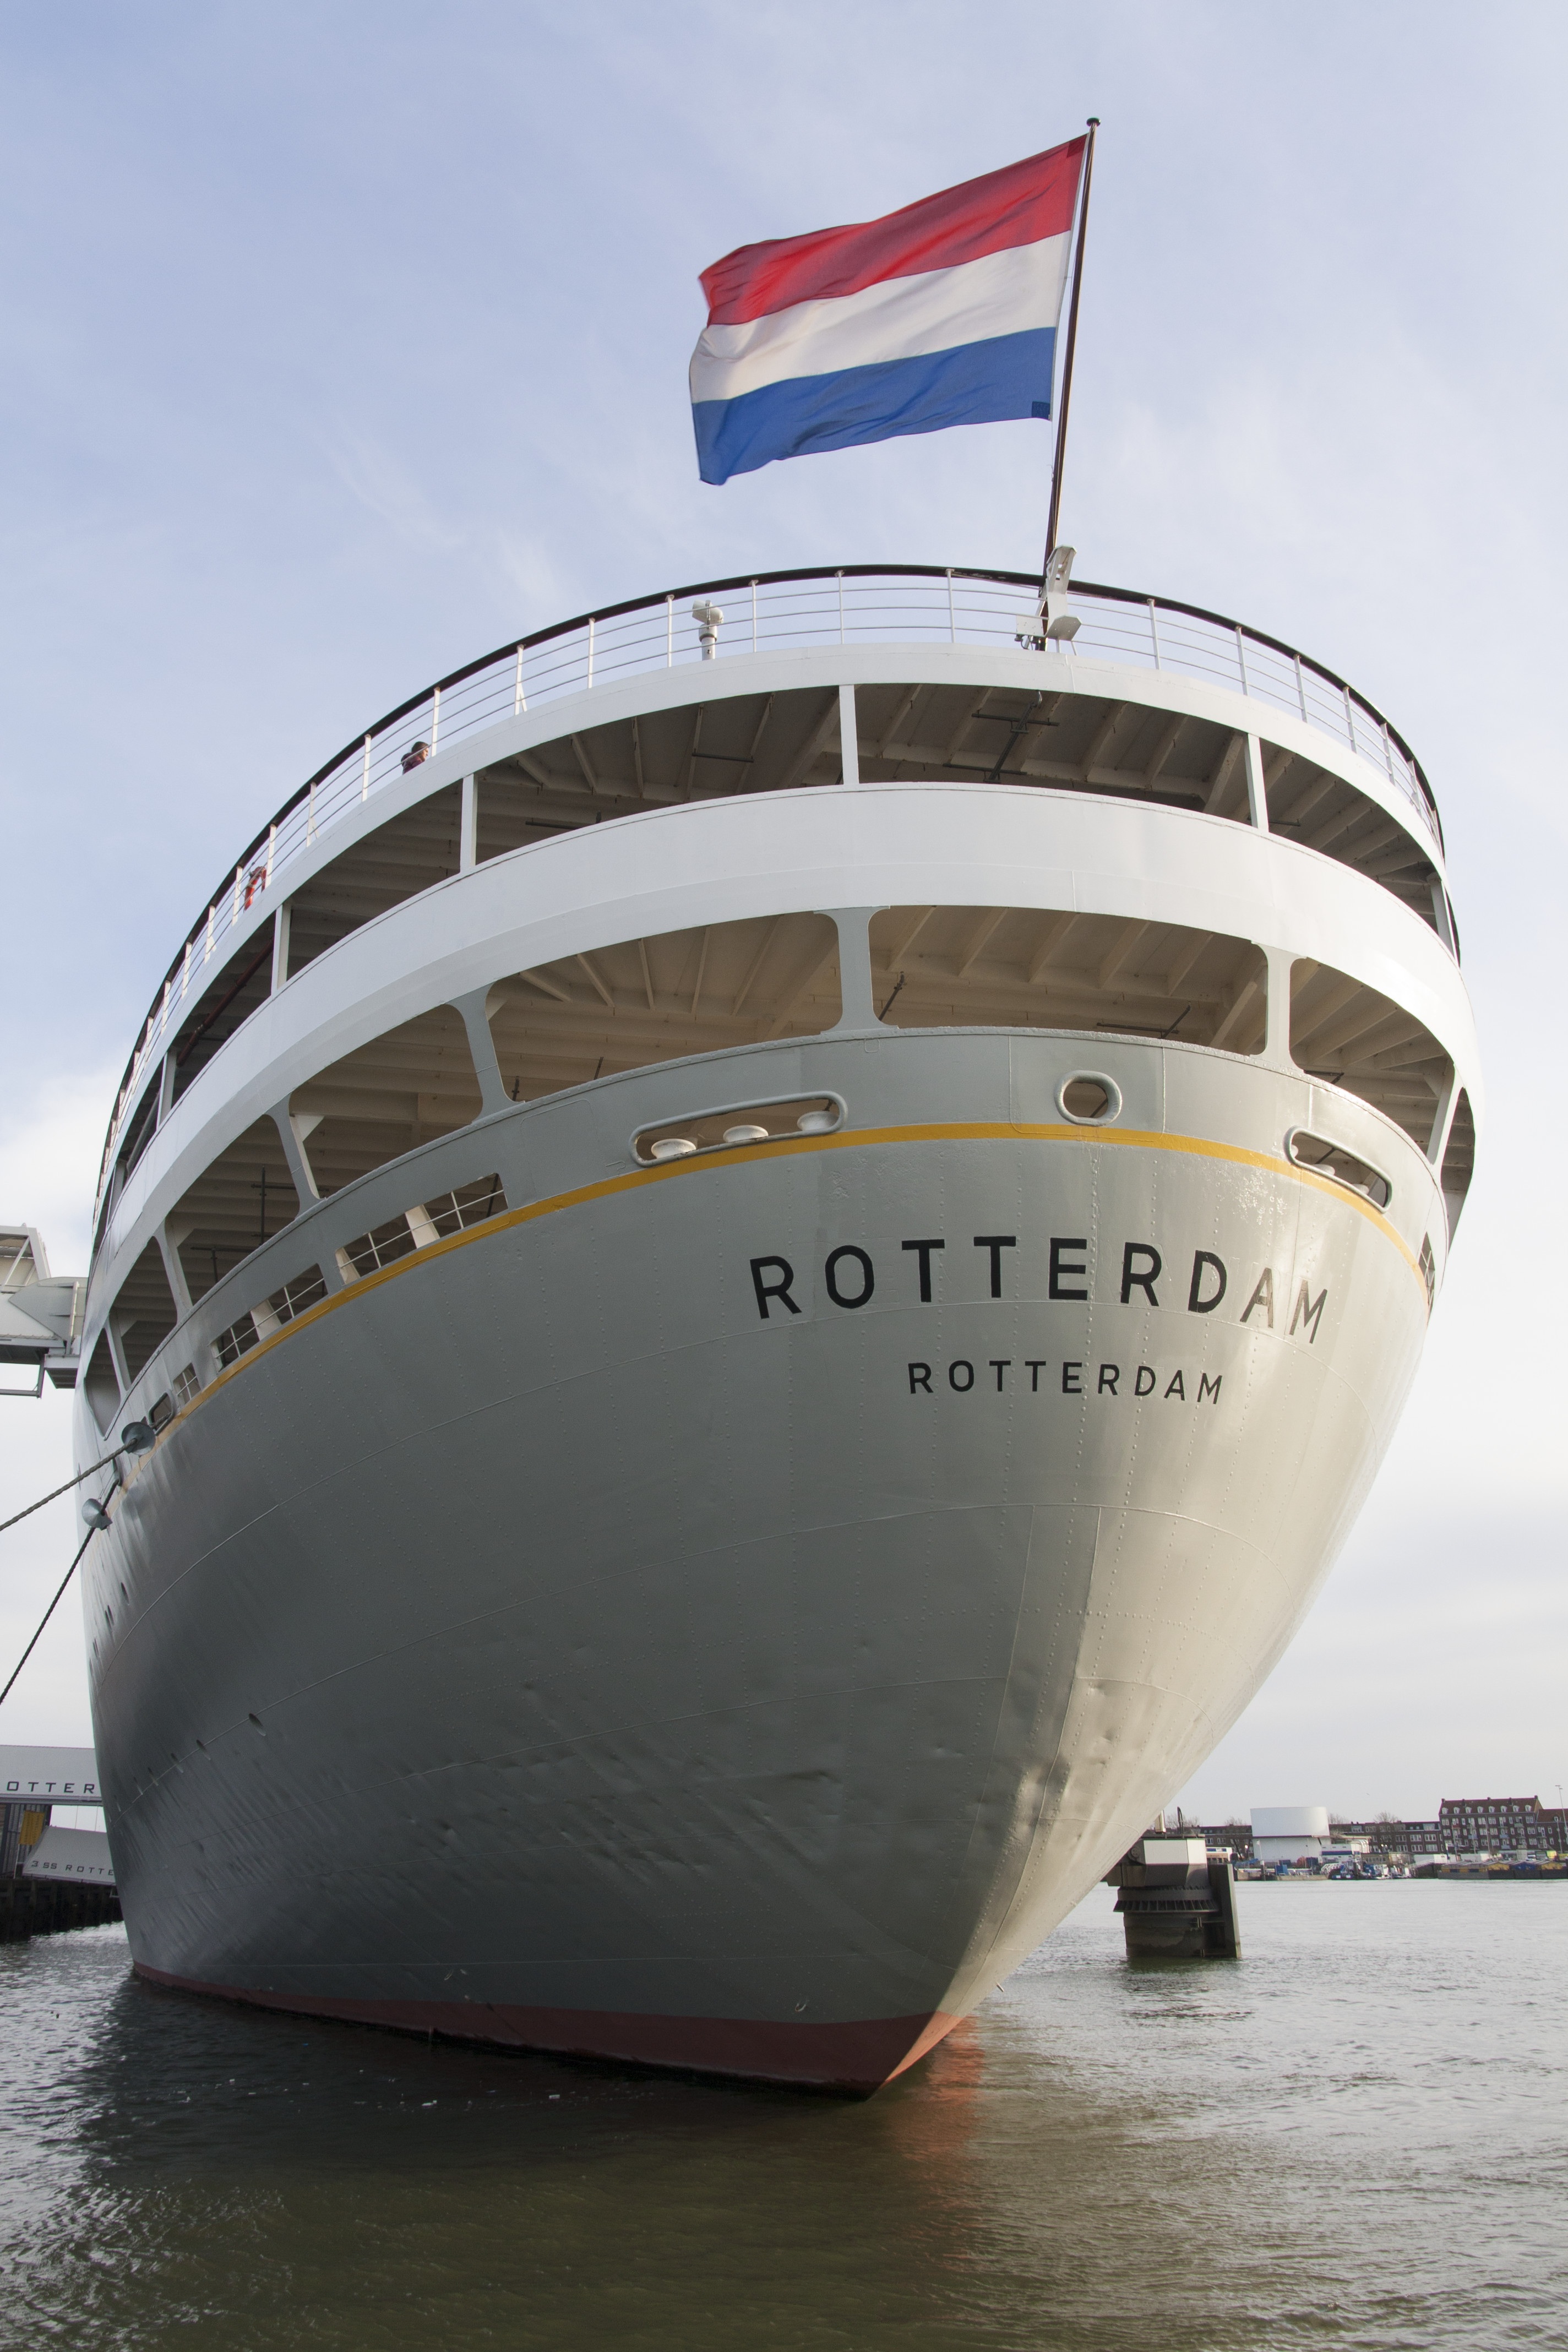
sea, boat, ship, vehicle, cruise, rotterdam, sail, watercraft, cruise ship, sailing ship, container ship, passenger ship, freight transport, ocean liner, ss rotterdam, steam ship, atmosphere of earth